The Colorado Kid (film)

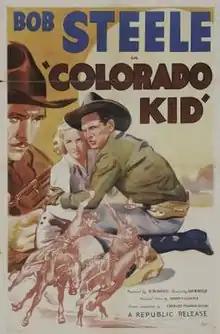
Theatrical release poster

The Colorado Kid is a 1937 American Western film directed by Sam Newfield and written by Charles F. Royal. The film stars Bob Steele, Marion Weldon, Karl Hackett, Ernie Adams, Ted Adams and Frank LaRue. The film was released on December 6, 1937, by Republic Pictures.